Rambler gate

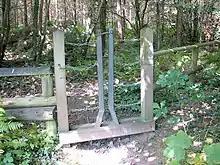
A rambler gate in Gloucestershire

A rambler gate is a self-closing footpath barrier that is in common use in some parts of Britain. It is designed to allow pedestrians to pass but to provide an effective barrier to livestock. It resembles a squeeze stile but the gap can be expanded by pushing a pair of pivot posts apart. The pivot posts will close under their own weight, and are often strung with chains that fill in the gaps. There may be a simple latch to hold the two pivot posts together.